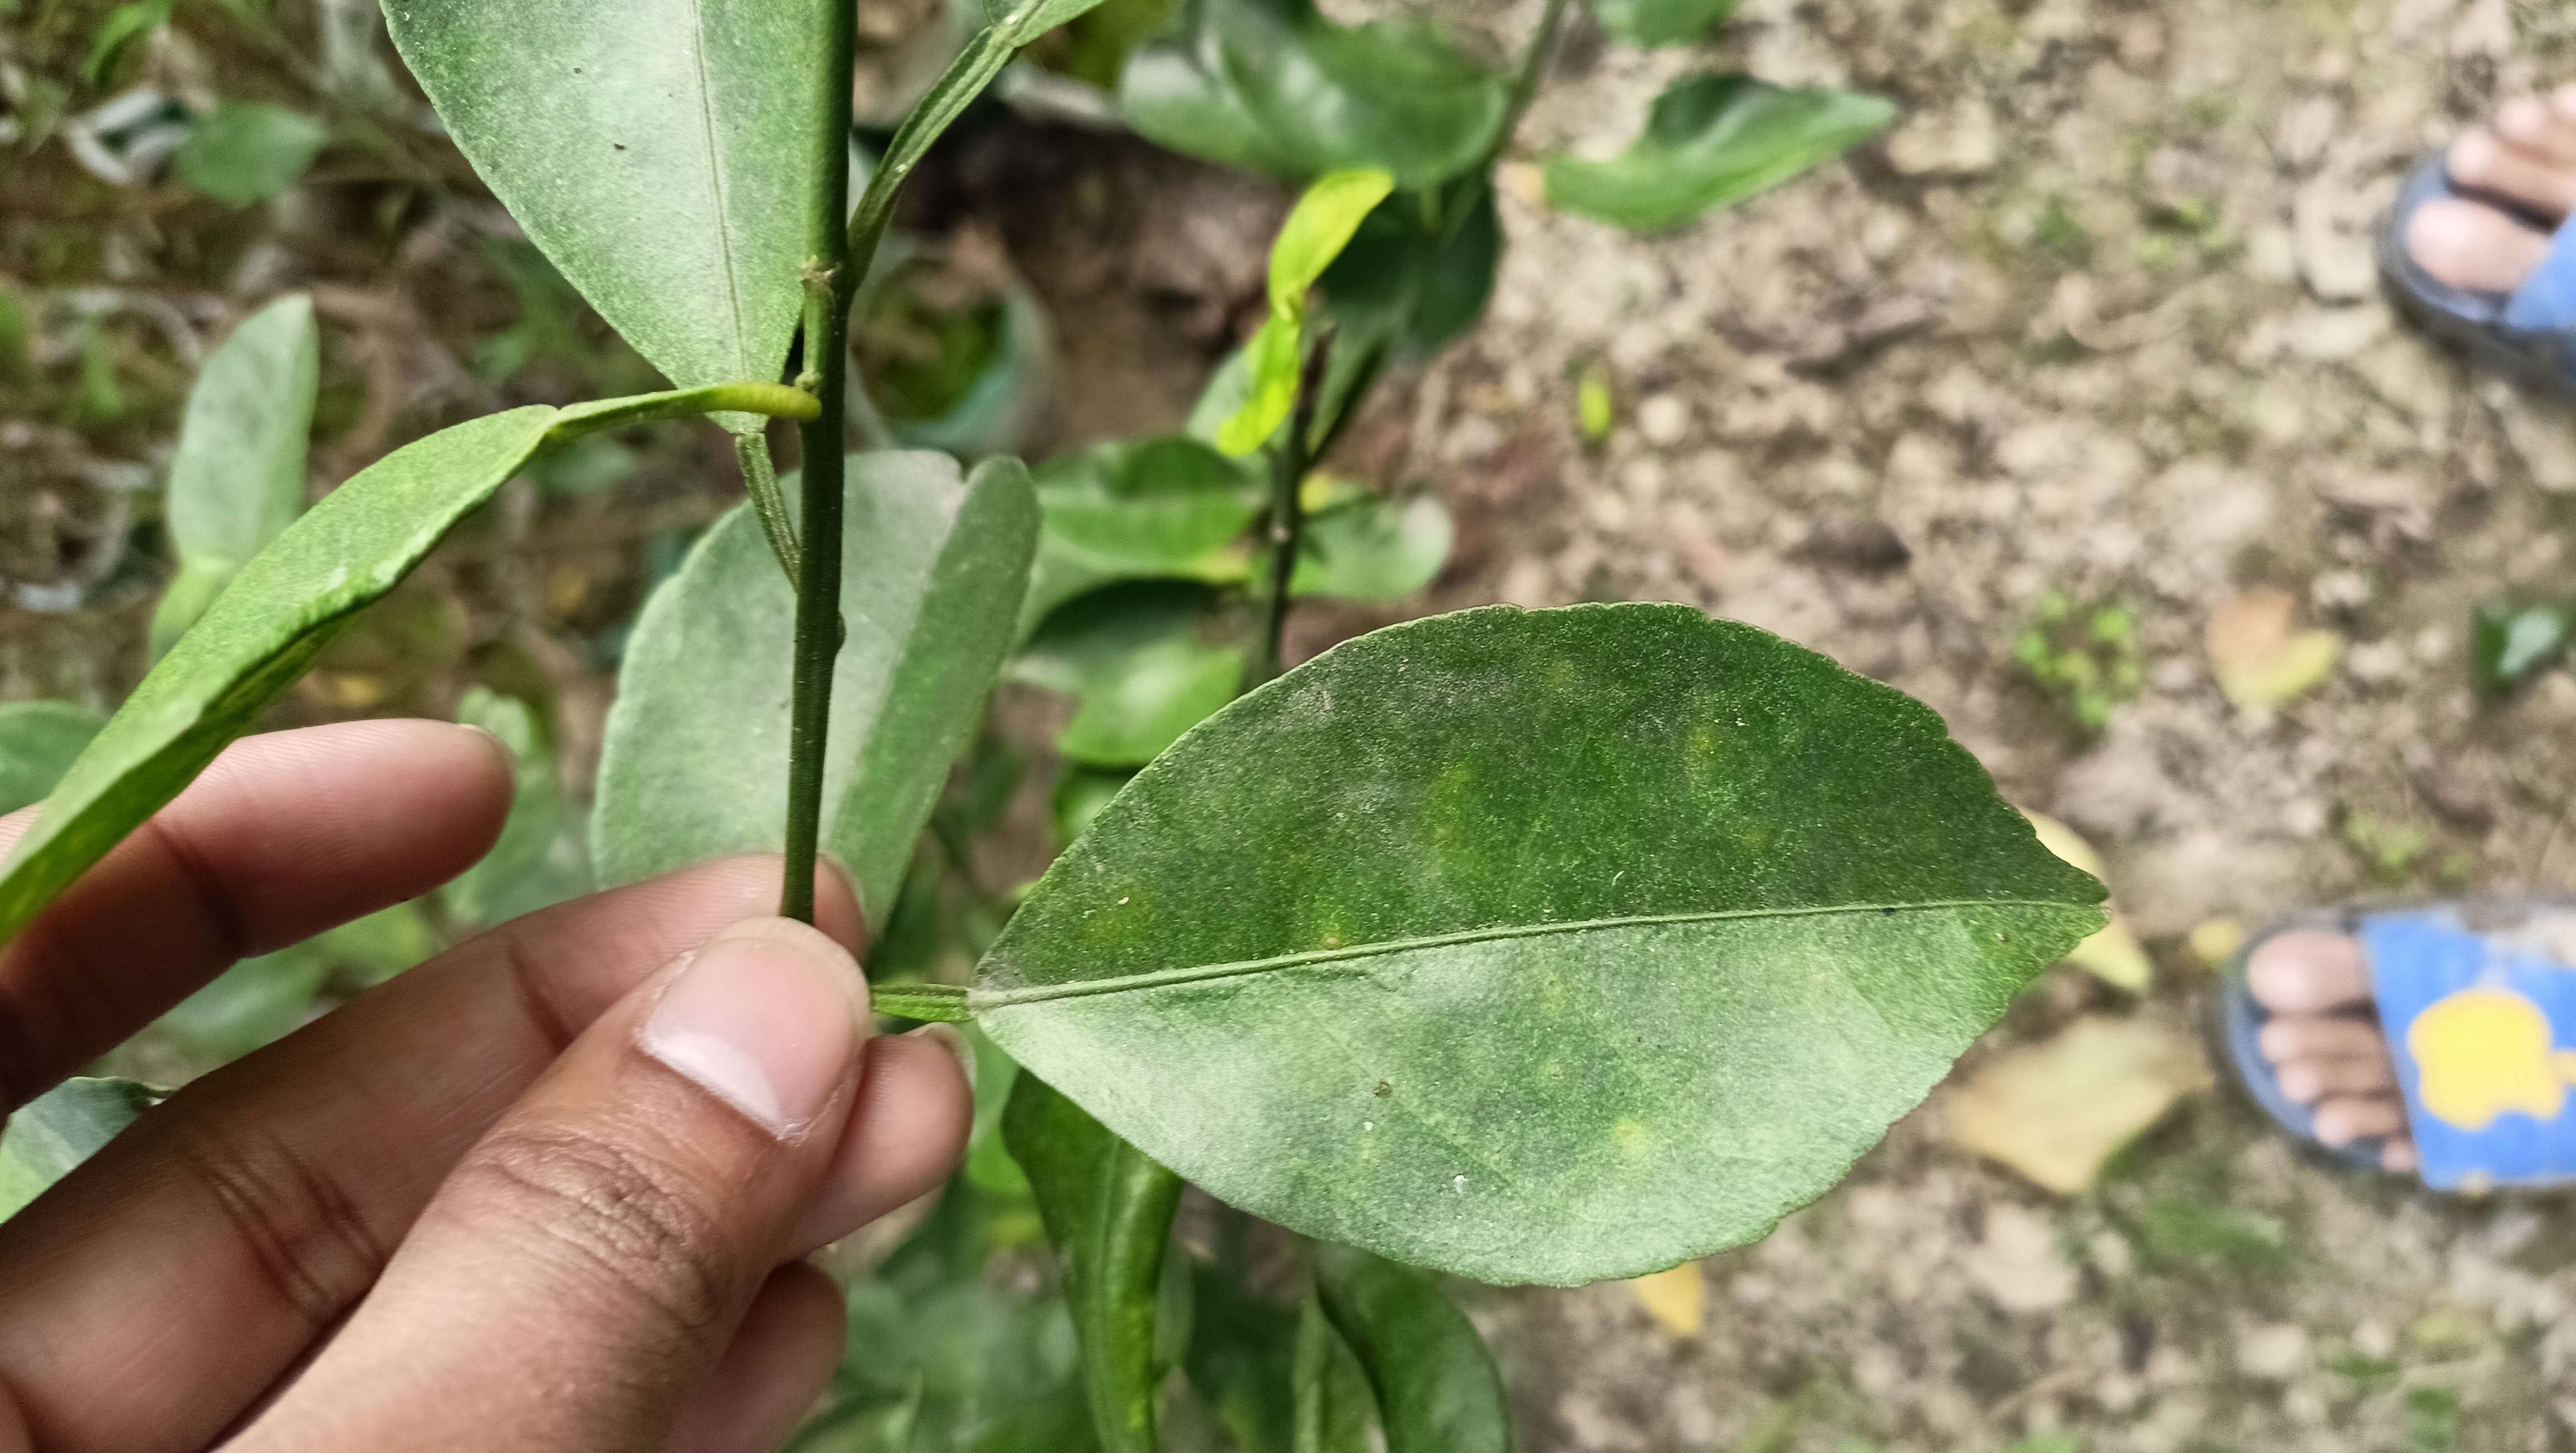
Mandarin leaf variety: China Mishti